Comp (command)

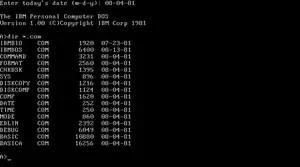
codice_2 (among other commands) in IBM PC DOS 1.0.

In DOS, the codice_1 command first appeared in PC DOS 1.0 and has been included in most versions of MS-DOS and PC DOS. A newer command, codice_4 was added in DOS 3.3 which allows for line comparisons in addition to binary comparisons. DR DOS 6.0 also includes an implementation of the command.